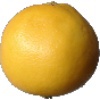
Label: white_grapefruit